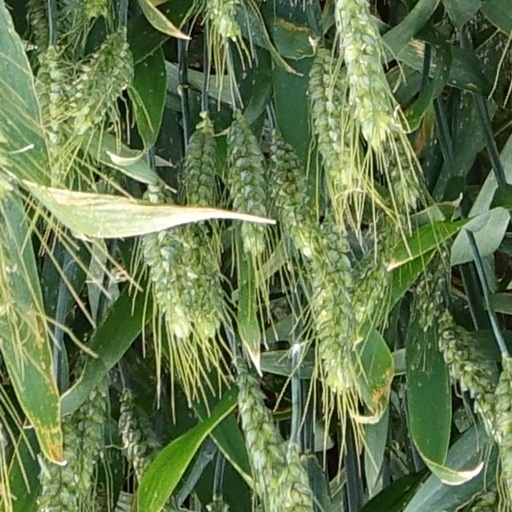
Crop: wheat